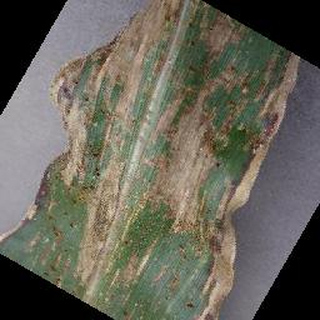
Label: corn_cercospora_leaf_spot